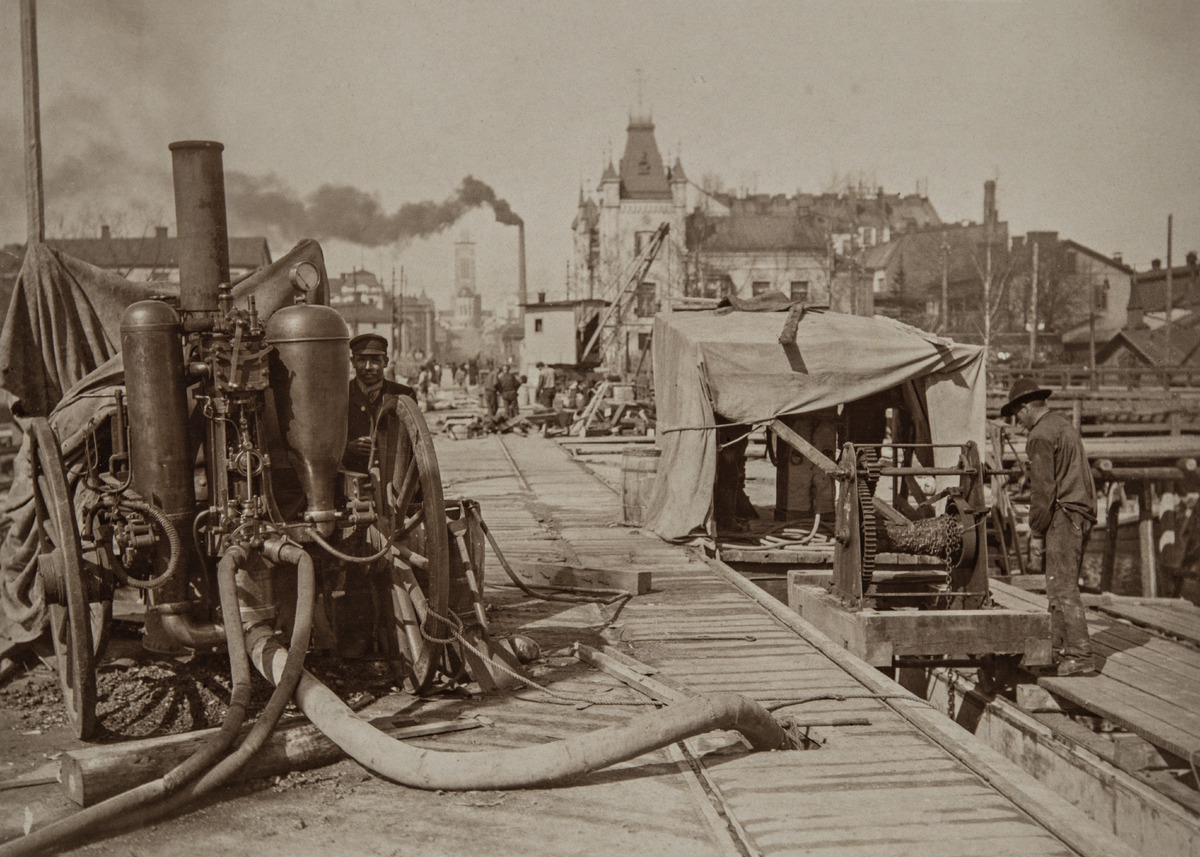
Pitkänsillan rakennustyöt
sisällön kuvaus: Pitkänsillan rakennustyöt. Etualalla höyrypumppu koneenkäyttäjineen ja oikealla käsikäyttöinen vinssi. Taustalla oikealla Stenbergin huvila ja Oy John Stenberg Ab:n konepaja. Takana keskellä rakenteilla oleva Kallion kirkko (arkkitehti Lars

Sonck,

1912). Mustaa savua päästävä savupiippu on Helsingin Raitiotie- ja Omnibus Osakeyhtiön vuosina 1900-1914 toiminnassa ollut raitioteille sähköä syöttäneen voimalaitoksen piippu. mustavalkoinen
Ajankohta: kuvausaika 1911
Paikka: Suomi, Uusimaa, Helsinki, Siltasaari Helsinki, Pitkäsilta
Aiheet: sillat, rakentaminen, sillanrakennus, kirkot, savupiiput, huvilat, höyrykoneet, pumput